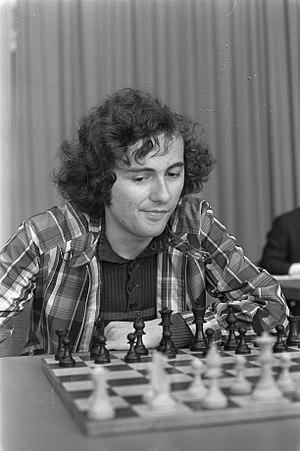
Rainer Knaak est un joueur d'échecs est-allemand né le 16 mars 1953 à Pasewalk. Grand maître international depuis 1975, il a remporté le championnat d'Allemagne de l'Est à cinq reprises et a représenté l'Allemagne de l'Est lors des olympiades de 1972, 1988 et 1990.